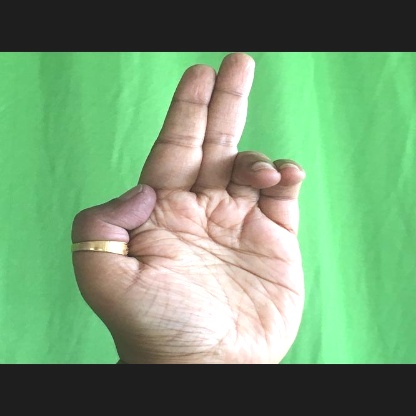
Mudra: Ardhapathaka